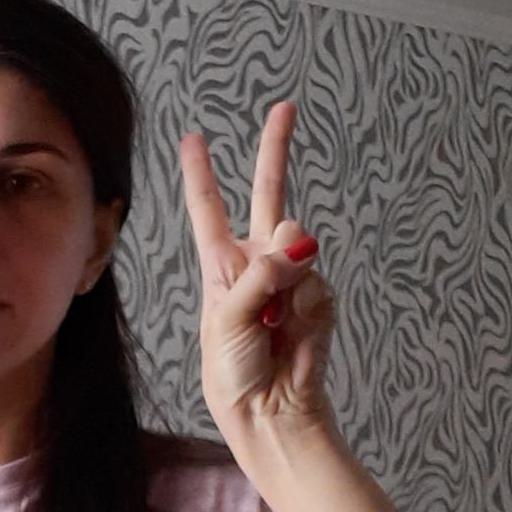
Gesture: peace